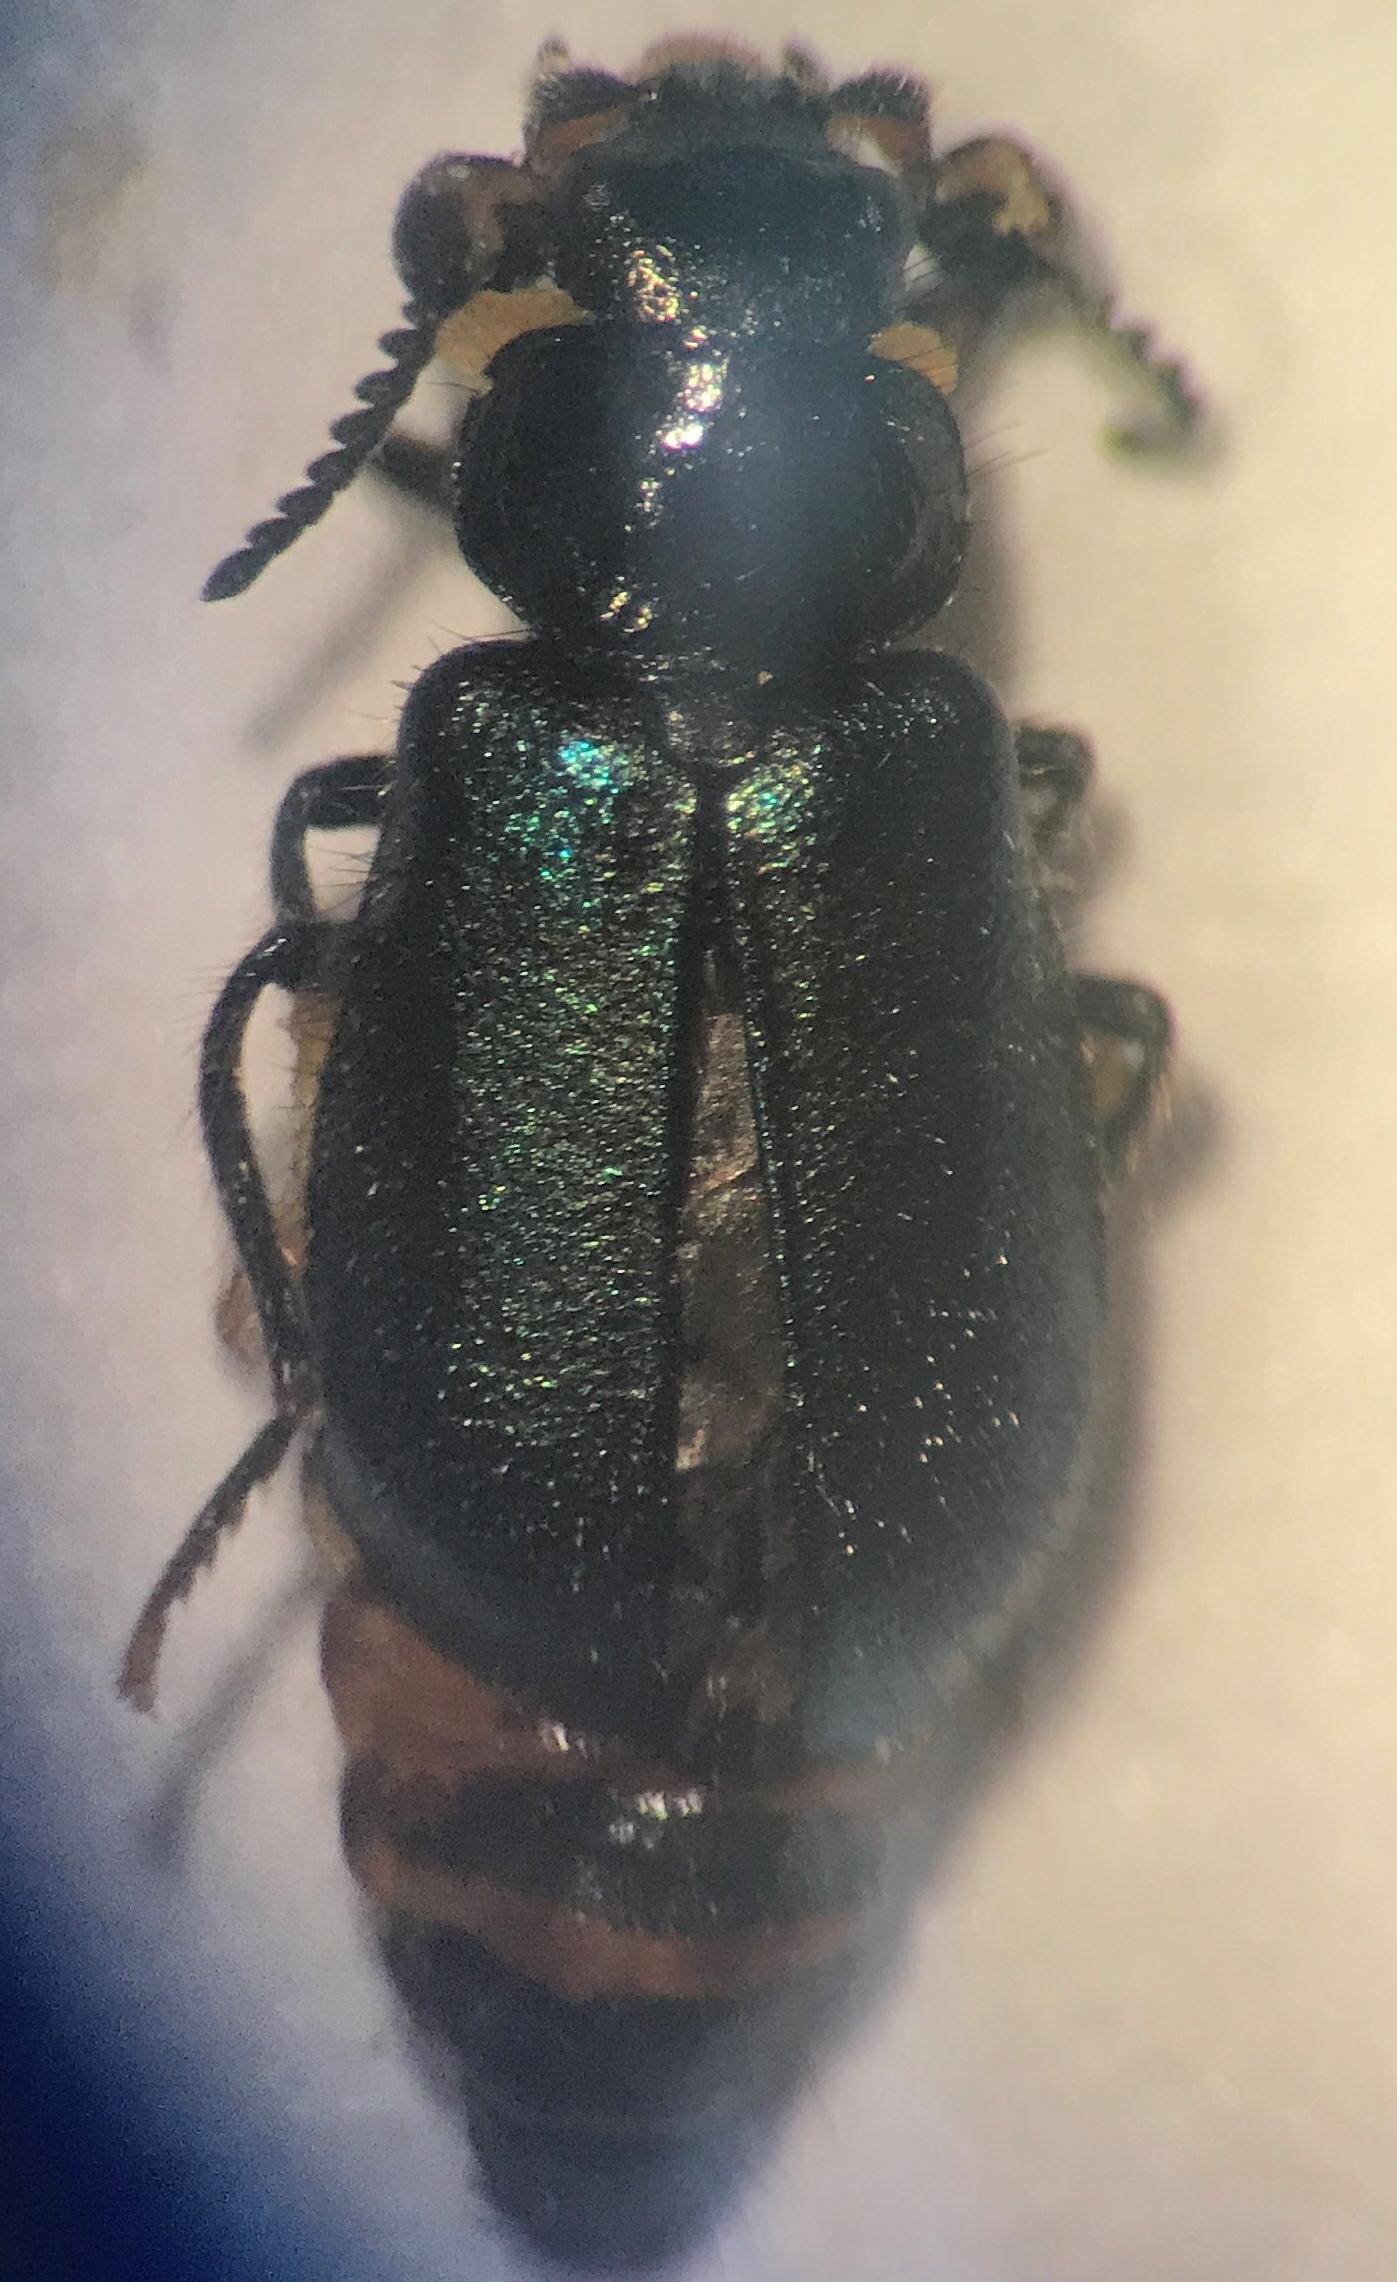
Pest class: predators